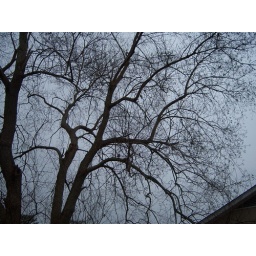
birds in a tree